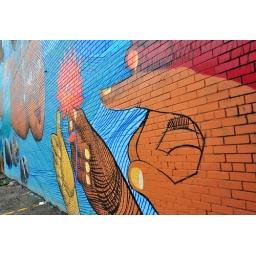
Urban art on the wall of a building oon McCaul Street in Toronto.